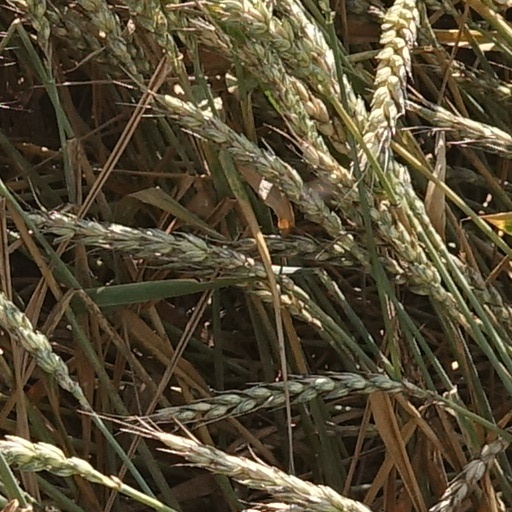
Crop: wheat